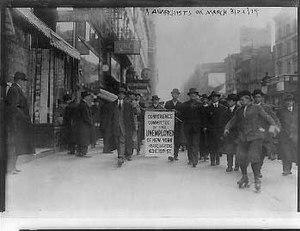
Manifestation d'anarchistes contre le chômage à New-York, 1914